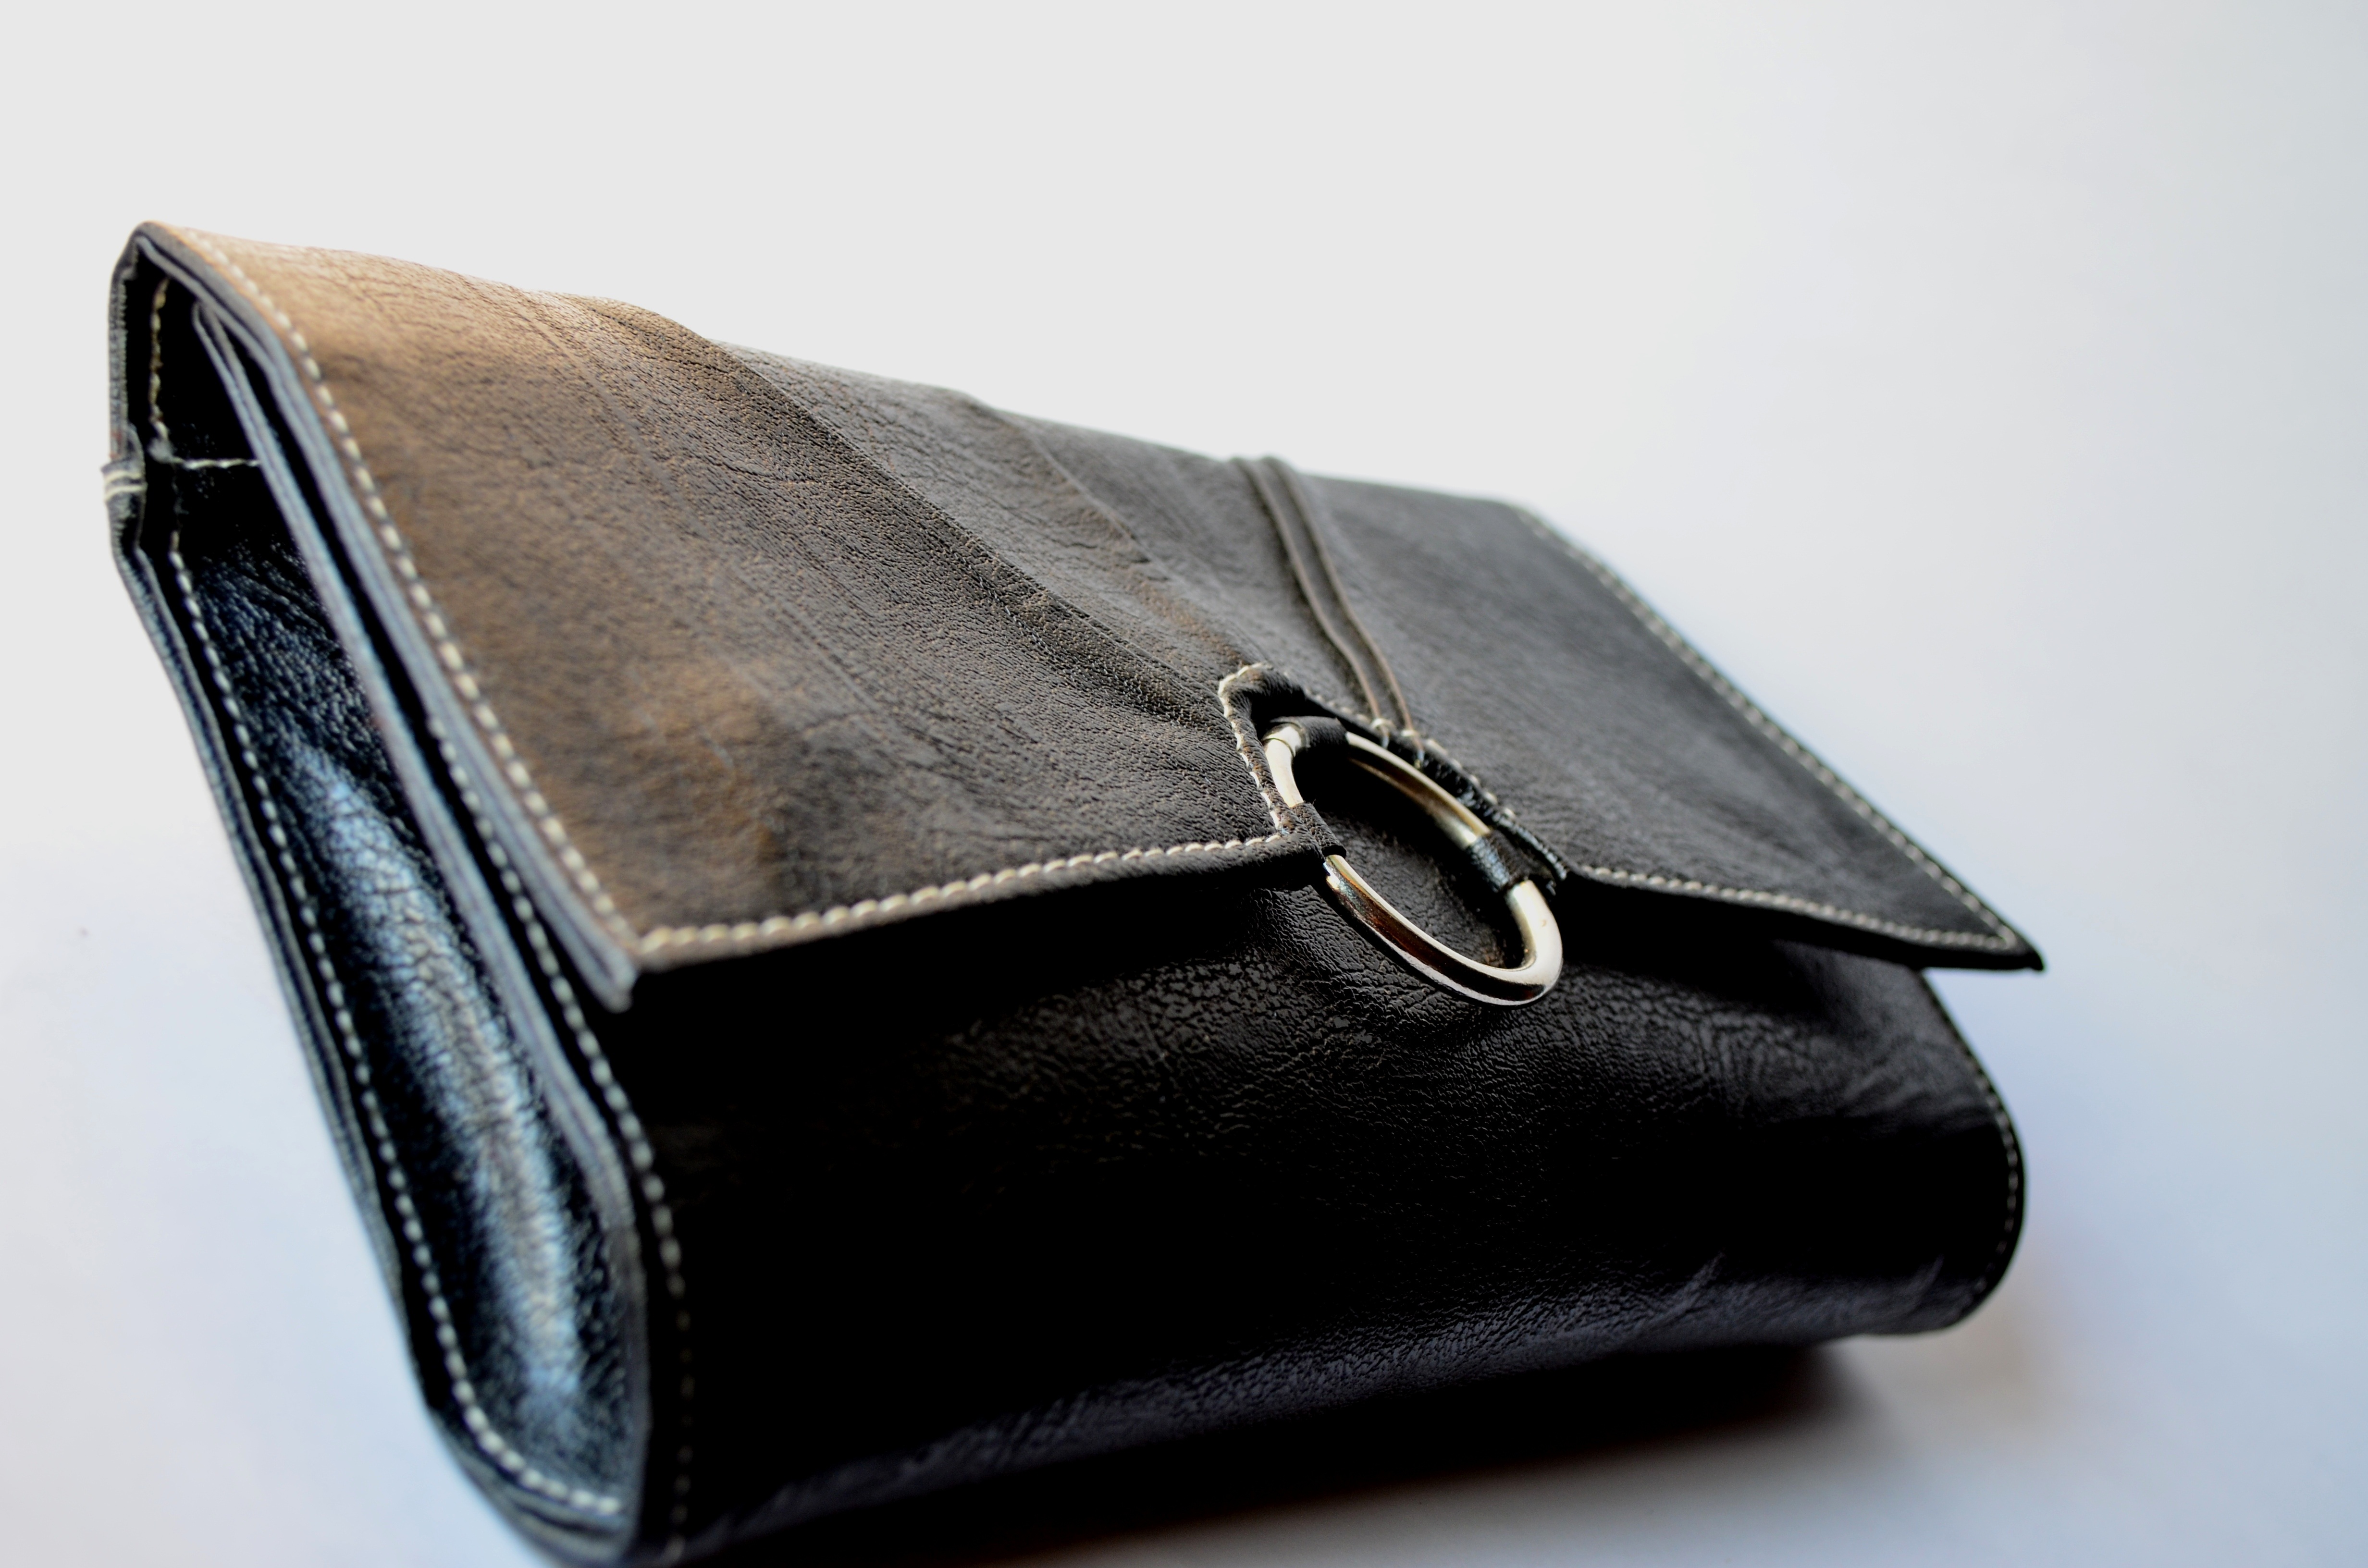
leather, bag, fashion, black, lady, handbag, wallet, brand, textile, purse, style, accessory, clutch, fashion accessory, coin purse, shoulder bag